Corinne Bonnet

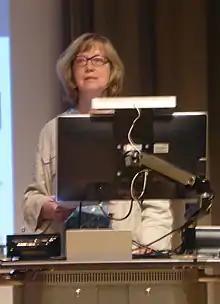

Corinne Bonnet is Professor of History of ancient religions at the Scuola Normale Superiore, Italy.